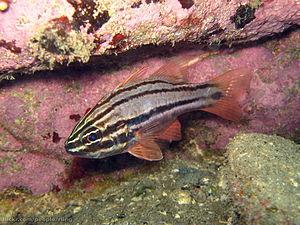
Apogon limenus est un poisson de la famille des Apogonidae.
Apogon est un genre de poissons de la famille des Apogonidae.